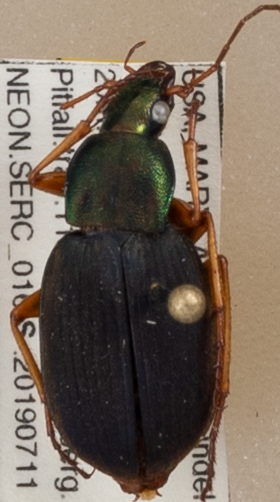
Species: Chlaenius aestivus
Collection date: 2019-07-11
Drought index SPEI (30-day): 0.966
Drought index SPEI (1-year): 2.09
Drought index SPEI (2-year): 1.85